Nina Davuluri

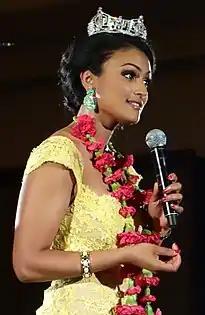
At the International Alliance for the Prevention of AIDS (IAPA) benefit dinner, April 19, 2014

Davuluri, the first Indian American to win the Miss America pageant (and the second Miss New York in a row), held the title of Miss America 2014 from September 15, 2013, to September 14, 2014. In doing so, she followed in the footsteps of a previous Miss Syracuse/Miss New York, Vanessa Williams, who (as Miss America 1984) was the first African American winner of the pageant. She is also the second Asian American contestant to be crowned Miss America (the first was Filipino American Angela Perez Baraquio in 2001). NPR's Michael Martin commented on this aspect of her win by noting that "there were five Asian-Americans competing for the crown. That's the highest number in pageant history. Three of you were in the top five. Two of you were the finalists, and this in a contest where initially the requirements were that contestants be of good health and of the white race."